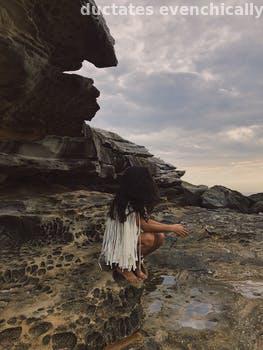
Label: Watermark